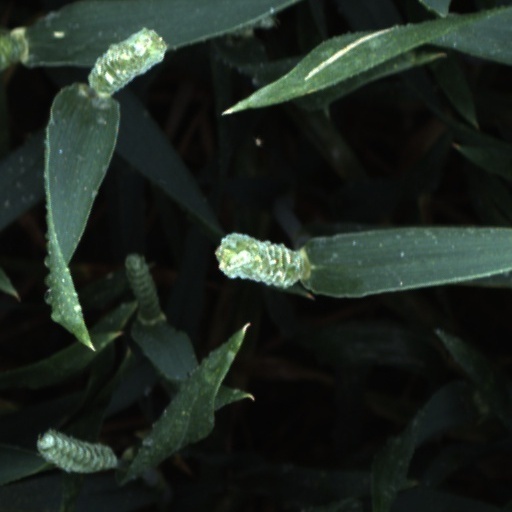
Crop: wheat